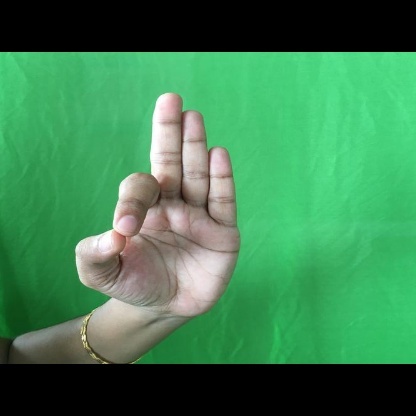
Mudra: Aralam